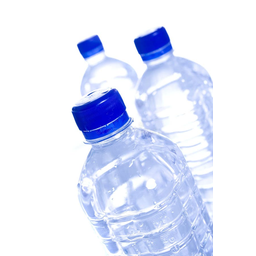
Label: bottles